History of Ireland

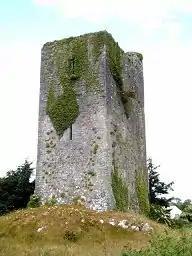
A tower house near Quin, County Clare. The Normans consolidated their presence in Ireland by building hundreds of castles and towers such as this.

By the 12th century, Ireland was divided politically into shifting petty kingdoms and over-kingdoms. Power was exercised by the heads of a few regional dynasties vying against each other for supremacy over the whole island. One of these men, King Diarmait Mac Murchada of Leinster was forcibly exiled by the new High King, Ruaidri mac Tairrdelbach Ua Conchobair of the Western kingdom of Connacht. Fleeing to Aquitaine, Diarmait obtained permission from Henry II to recruit Norman knights to regain his kingdom. The first Norman knights landed in Ireland in 1167, followed by the main forces of Normans, Welsh and Flemings. Several counties were restored to the control of Diarmait, who named his son-in-law, the Norman Richard de Clare, known as Strongbow, heir to his kingdom. This troubled King Henry, who feared the establishment of a rival Norman state in Ireland. Accordingly, he resolved to establish his authority. In 1177, Prince John Lackland was made Lord of Ireland by his father Henry II of England at the Council of Oxford.